Birgitte Price

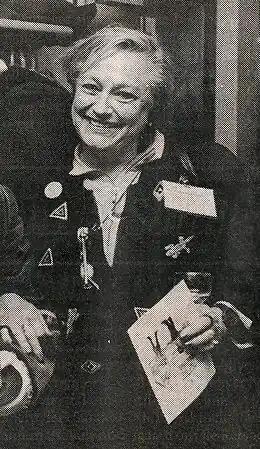
Birgitte Price, November 1992.

Birgitte Price (earlier known as Birgitte Bruun; 29 April 1934 – 17 July 1997) was a Danish actress of the 1950s and 1960s.